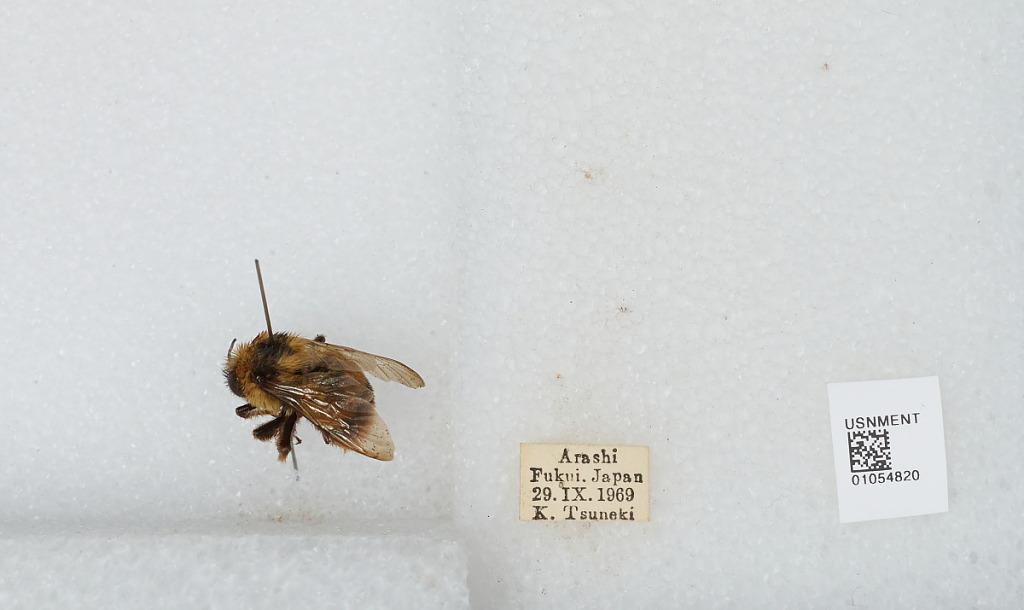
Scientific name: Bombus sp.
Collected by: K. Tsuneki
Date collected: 1969-9-29
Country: Japan
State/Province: Fukui
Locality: Arashi